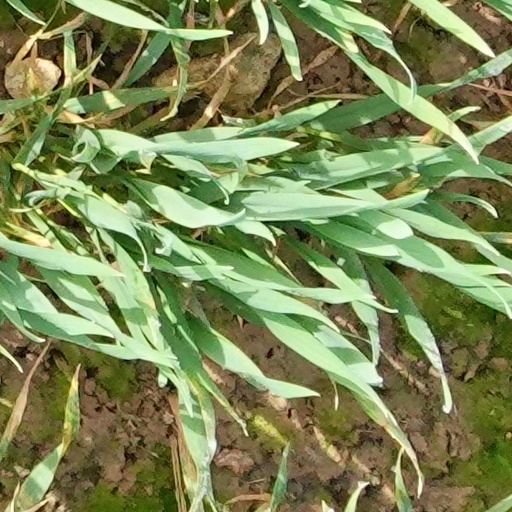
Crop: wheat